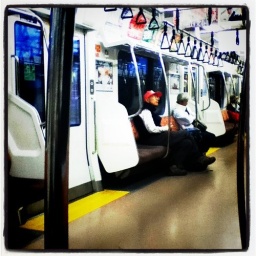
I'm in the train car for Okutama, Tokyo in the early morning